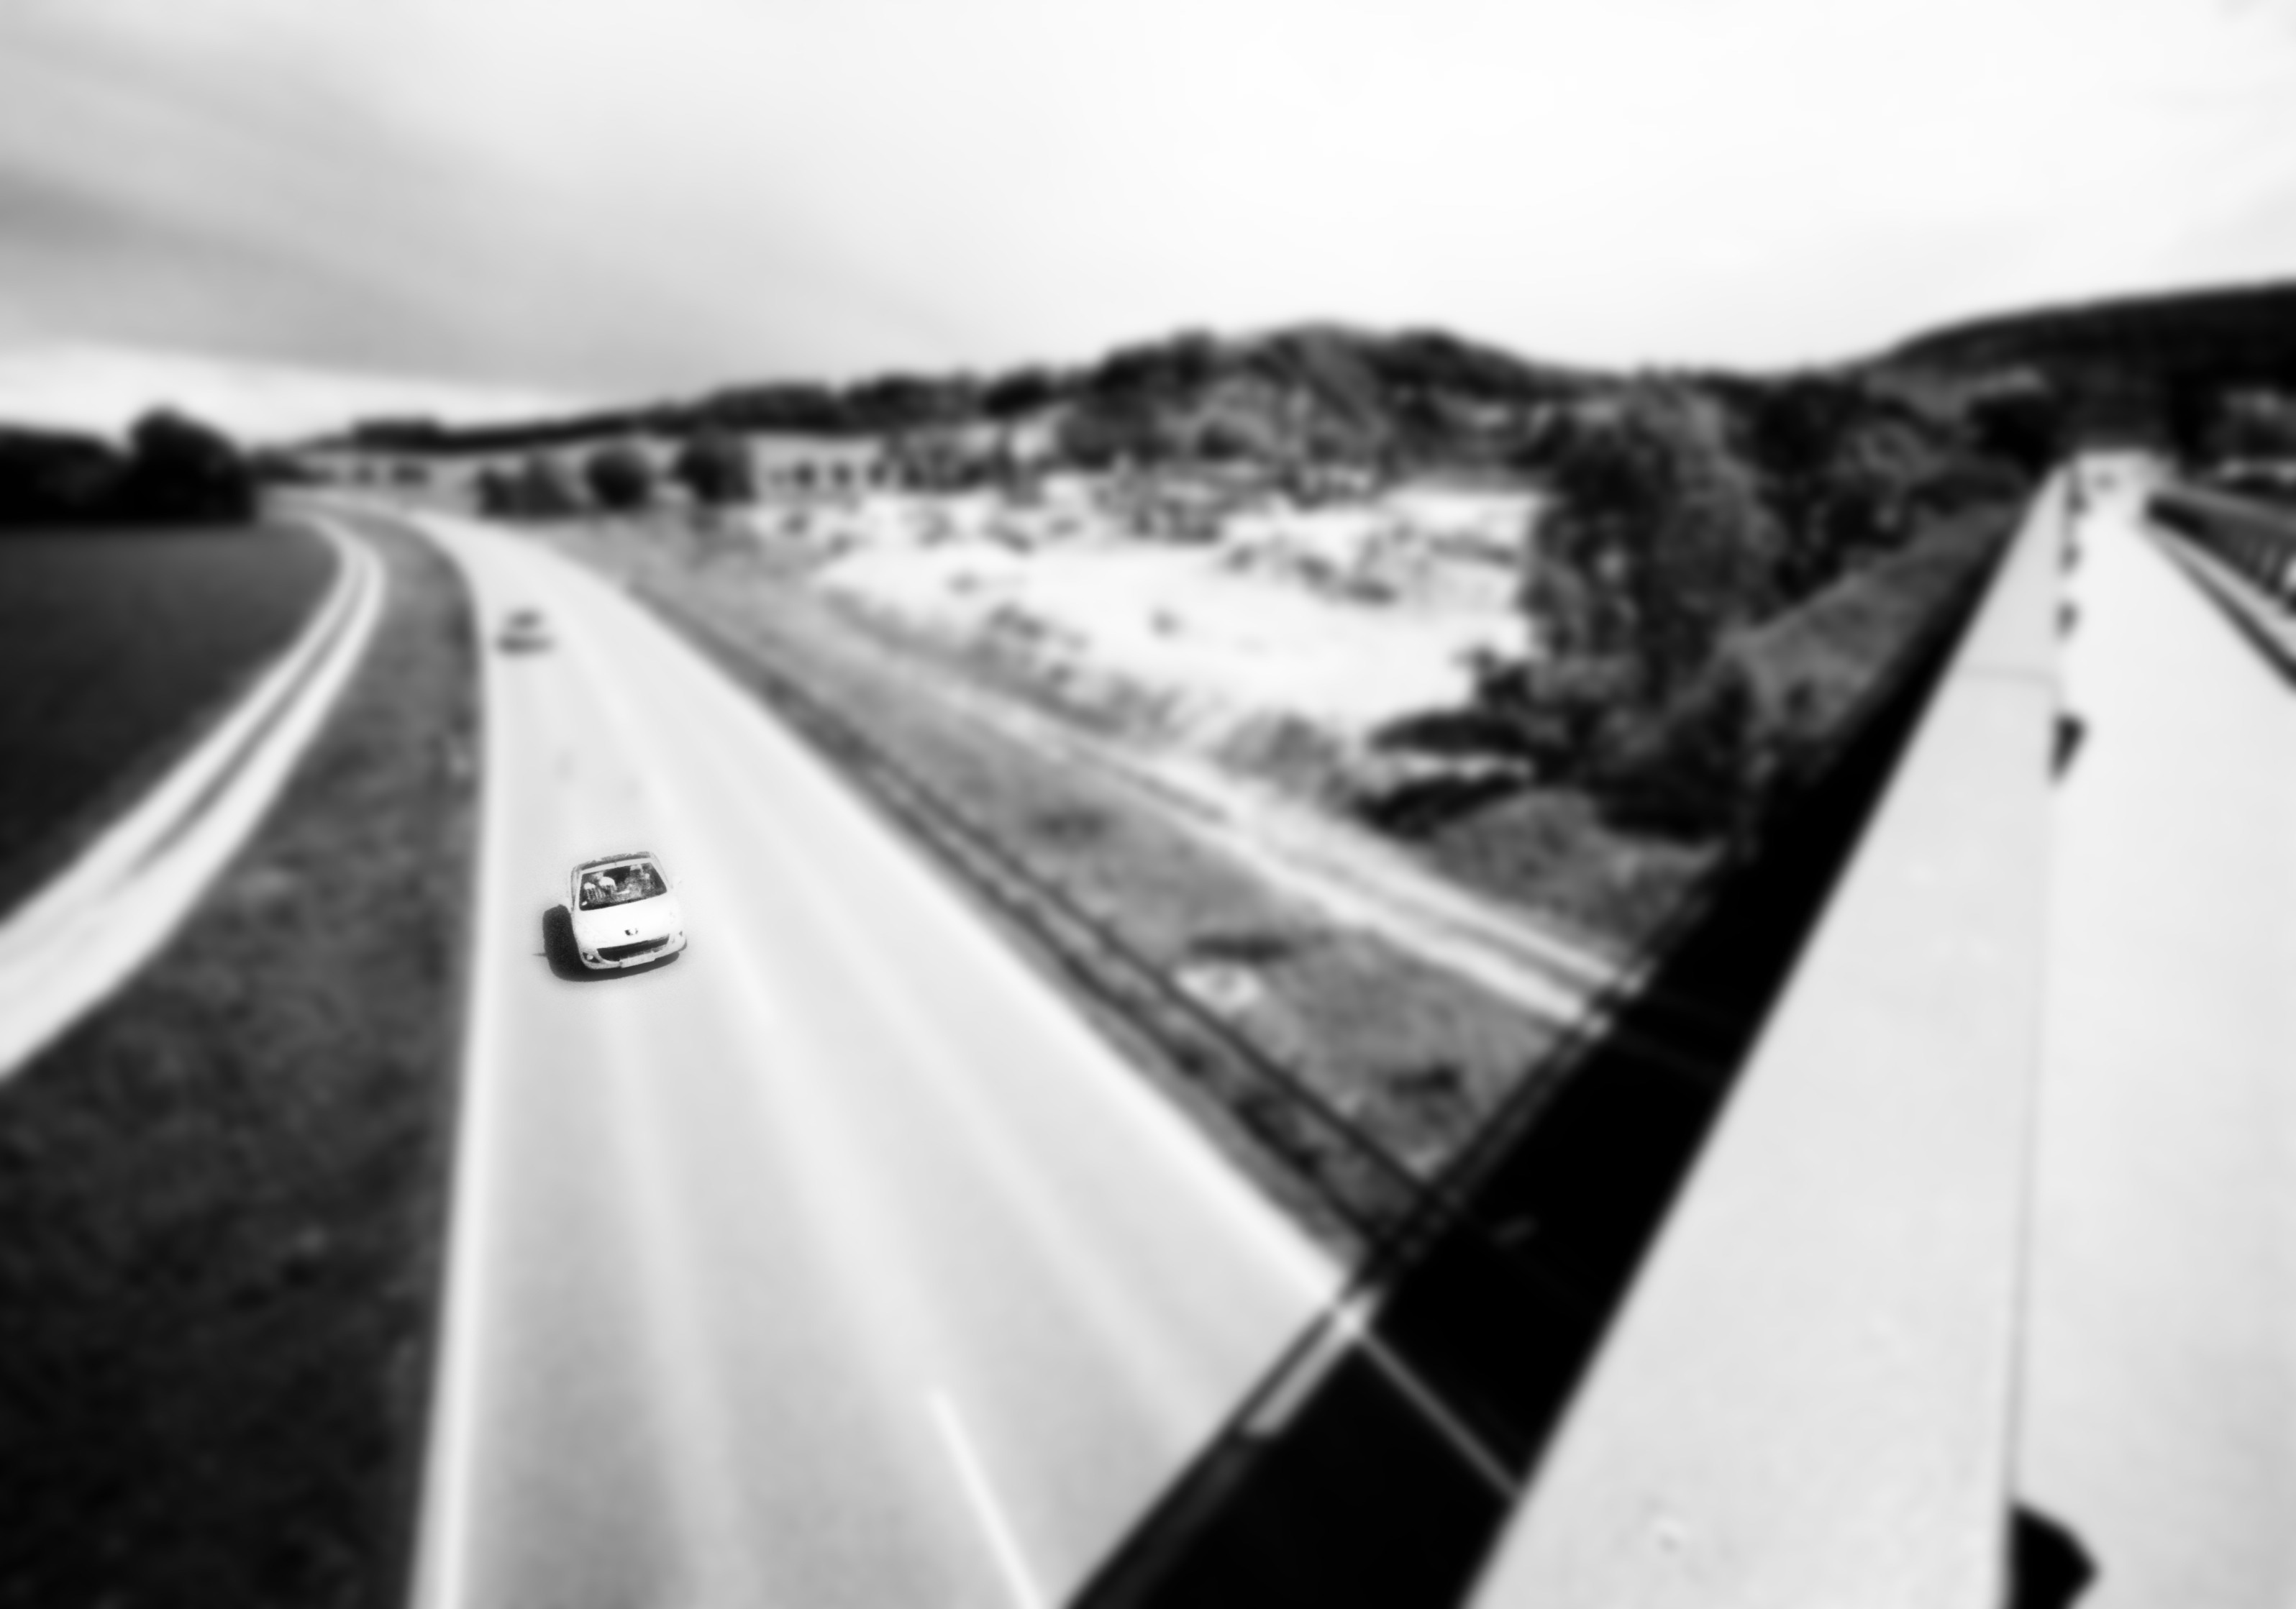
black and white, traffic, photography, highway, vehicle, drive, monochrome, streets, infrastructure, autos, vehicles, monochrome photography, mode of transport